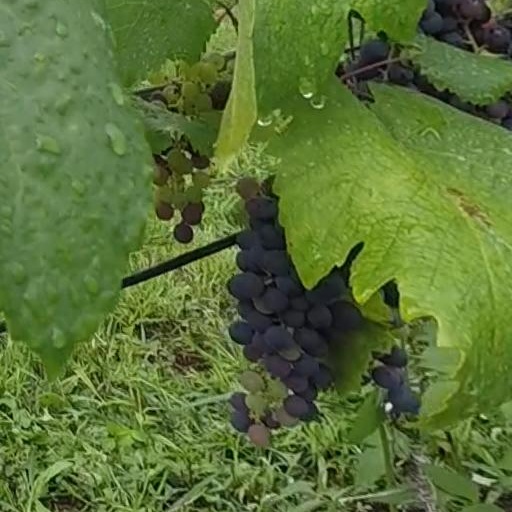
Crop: grape